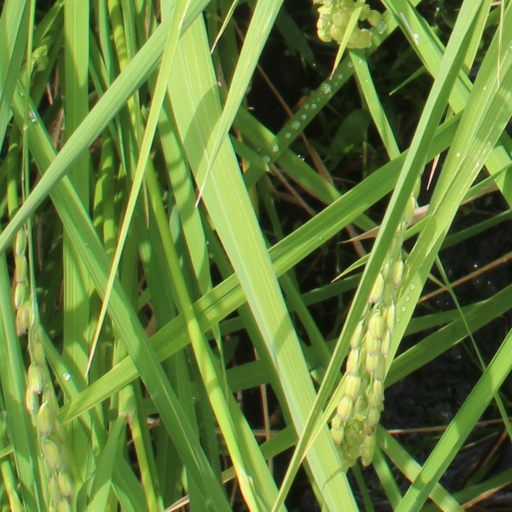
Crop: rice